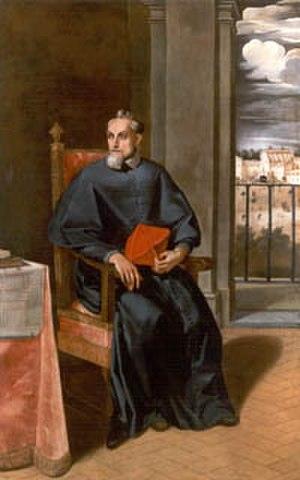
Antonio Barberini, seniore et mort le 11 septembre 1646 à Rome) est un cardinal italien du XVIIᵉ siècle.